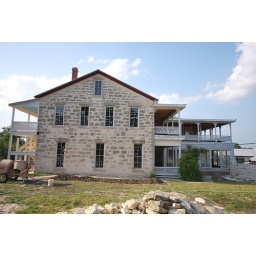
the trim for the windows is the red. in front of this area will be a rose bed with red roses.